Hermann Kuhnt

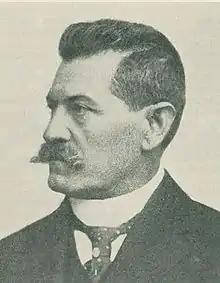

Hermann Kuhnt (14 April 1850 – 31 October 1925) was a German ophthalmologist born in Senftenberg, Brandenburg.